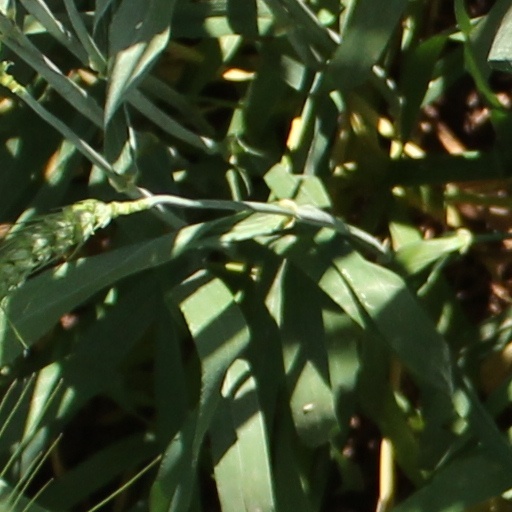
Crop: wheat